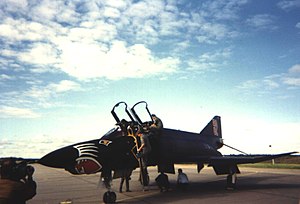
Flyvestation Læk / Historie
RF-4E Phantom II med kaldesignalet 35+52 "last call" i Læk den 26. august 1993
Flyvestation Læk var en flyvestation nordvest for Læk i Tyskland mellem Flensborg og nordsøkysten nær Sild. Den tidligere aktive flyvestation har ikke været benyttet til militære flyvninger siden 1993. Den astfaltbelagte landingsbane er ikke længere i brug og der er anlagt en 820 meter lang græslandingsbane som benyttes af en sportsflyveklub. I dag fungerer kasernen tilknyttet til flyvestationen som garnison for en bataljon fra Deutsches Heer.